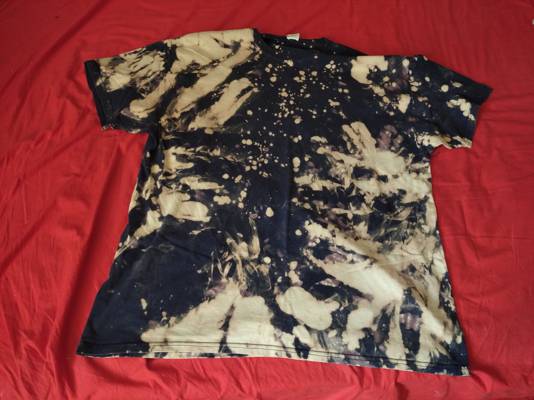
Waste category: clothes